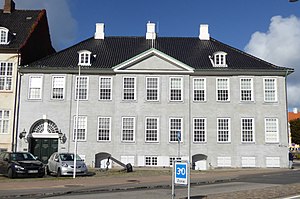
Fredede bygninger i Helsingør Kommune
Denne liste over fredede bygninger i Helsingør Kommune viser alle fredede bygninger i Helsingør Kommune, bortset fra kirker. Listen bygger på data fra Kulturarvsstyrelsen.